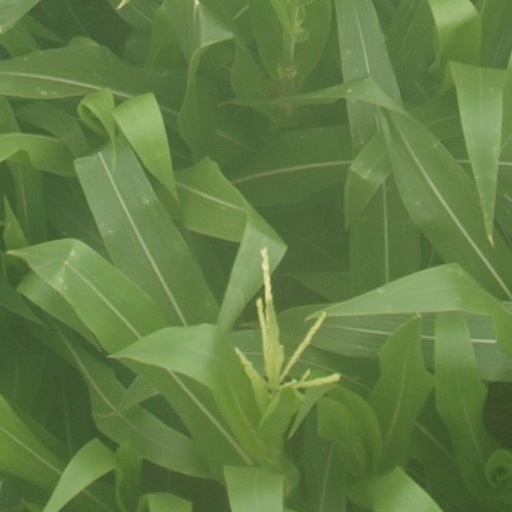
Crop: maize; corn